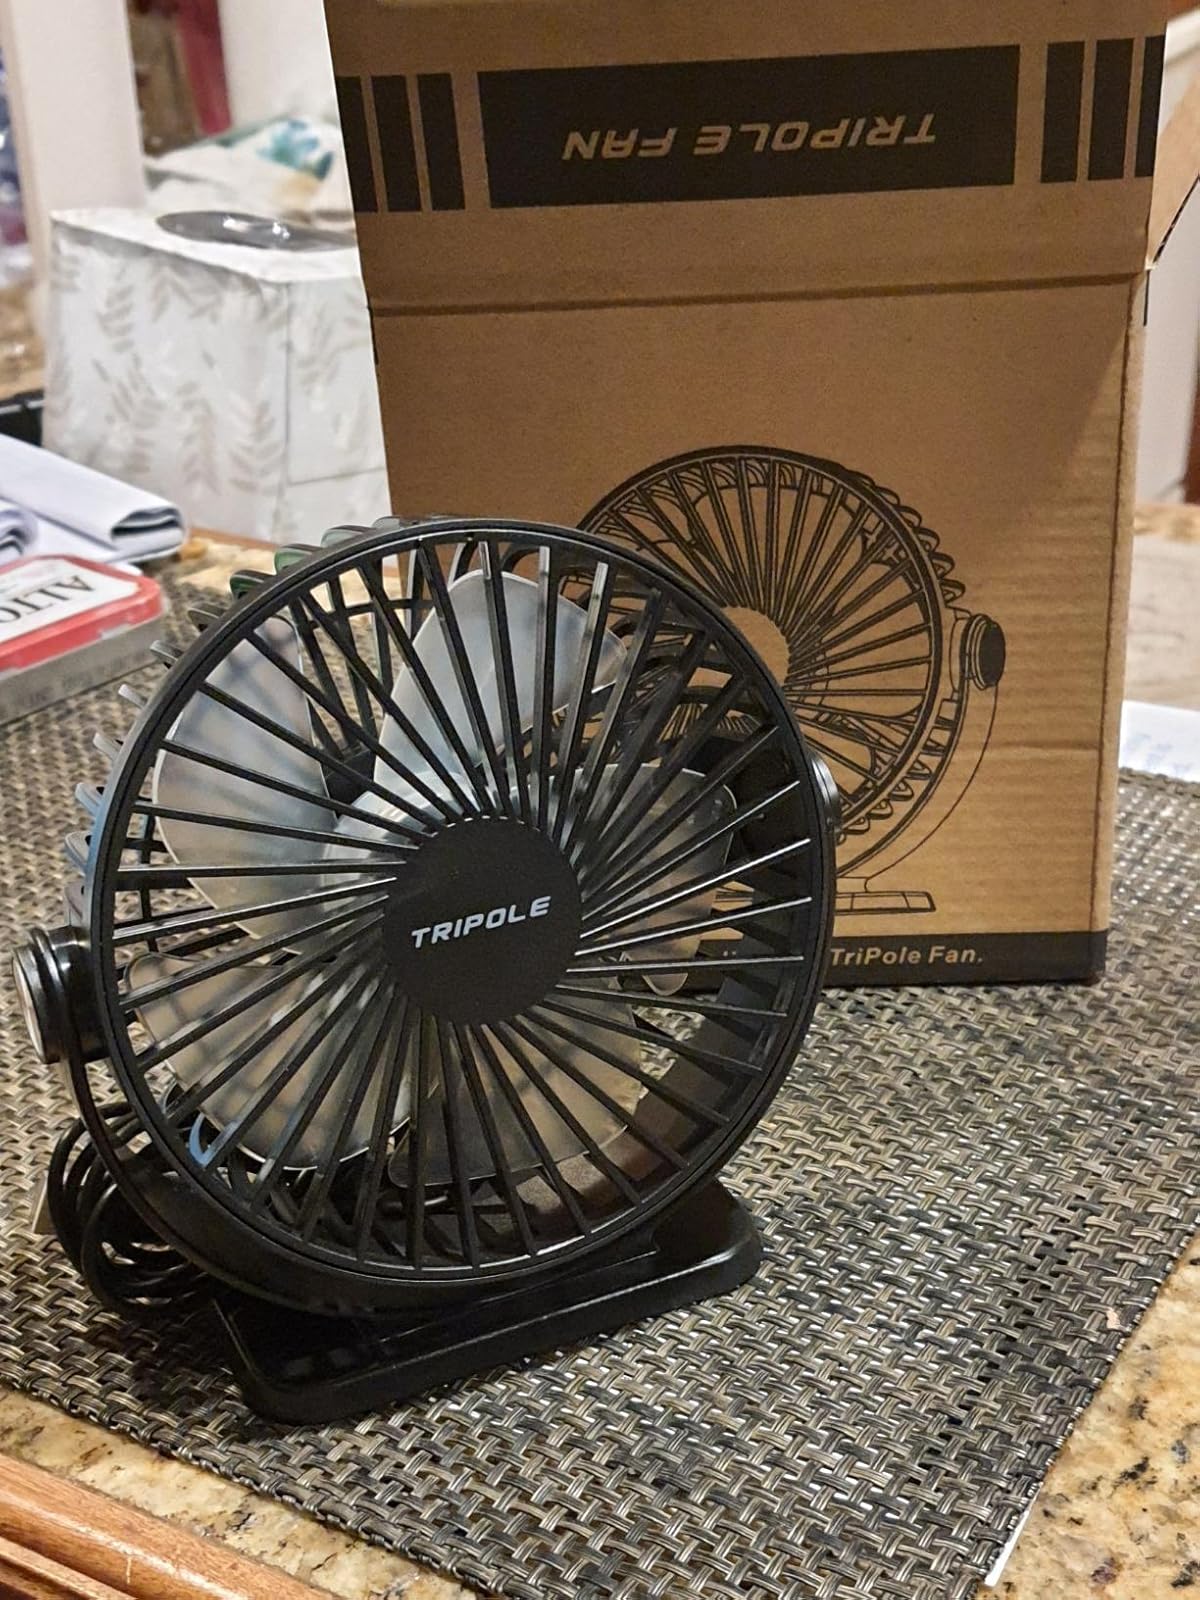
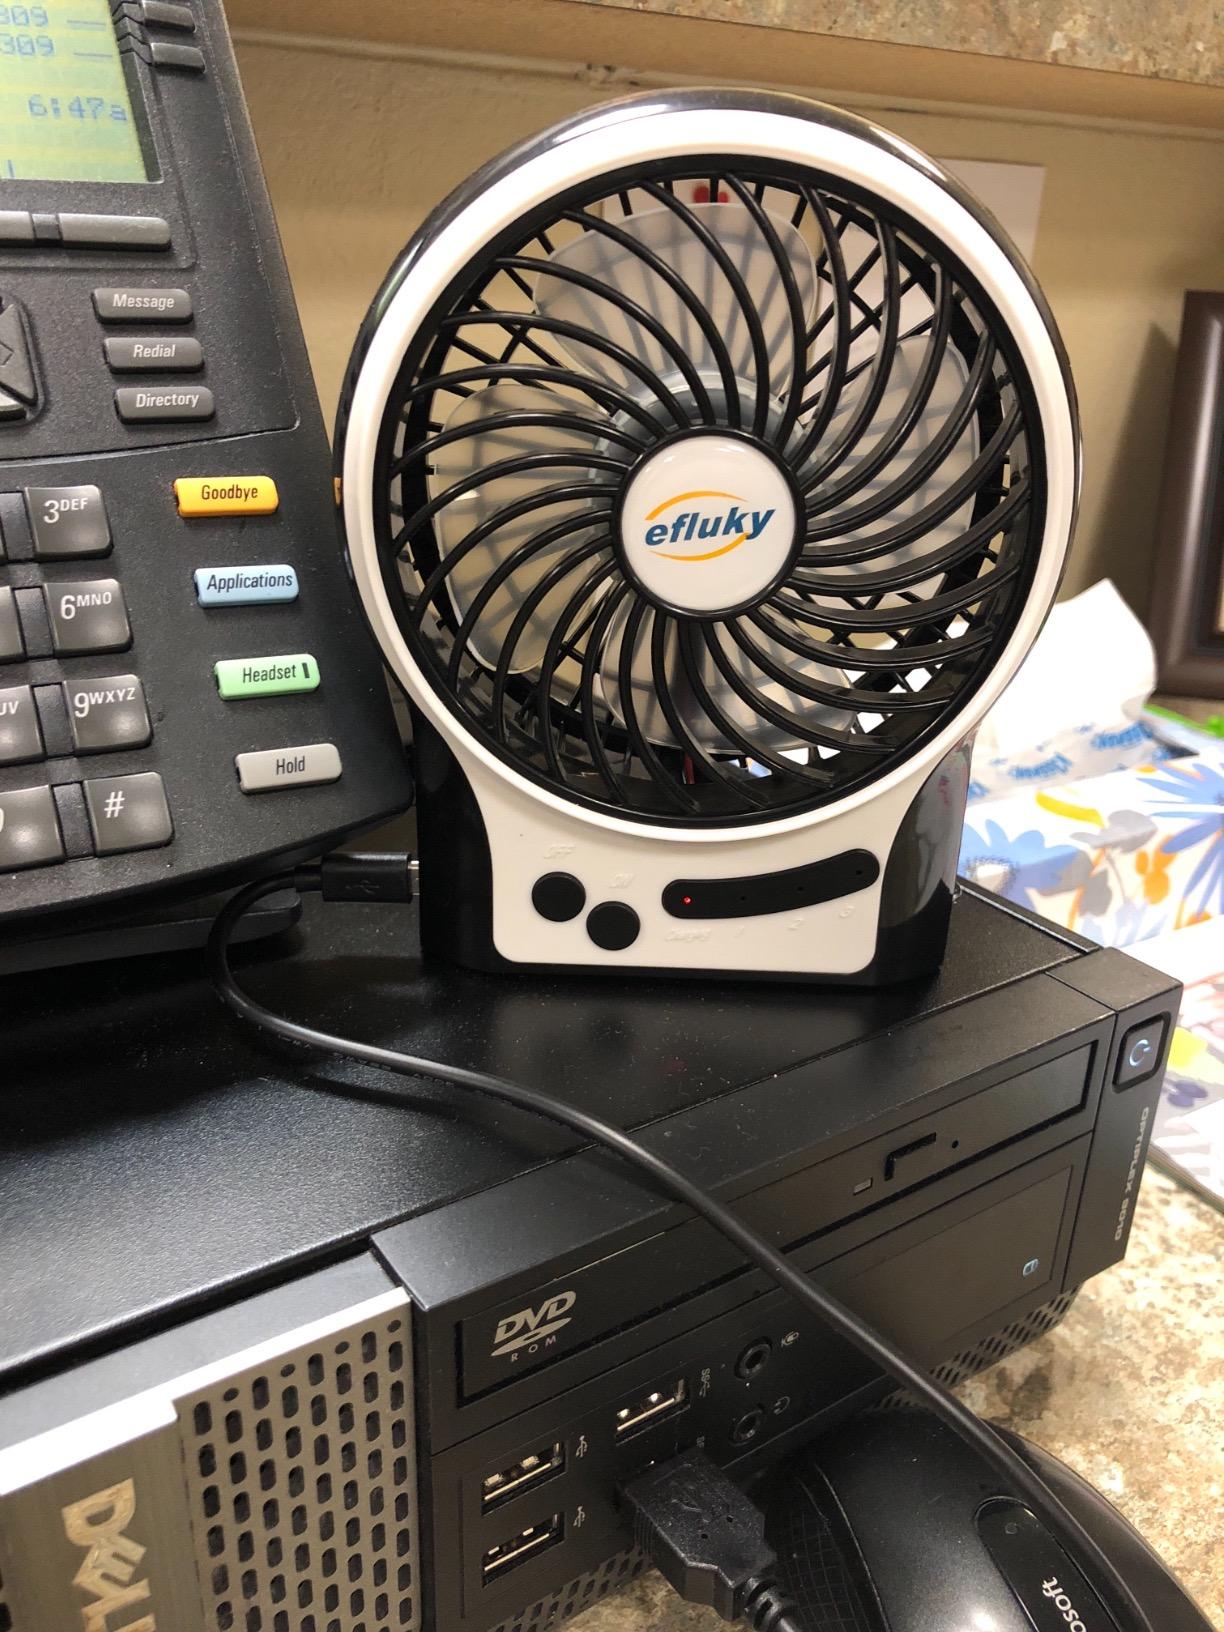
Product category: fan
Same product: no